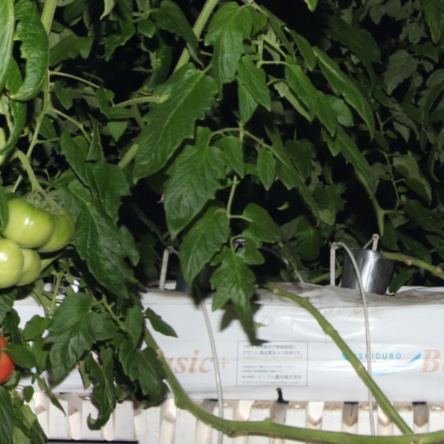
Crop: tomato